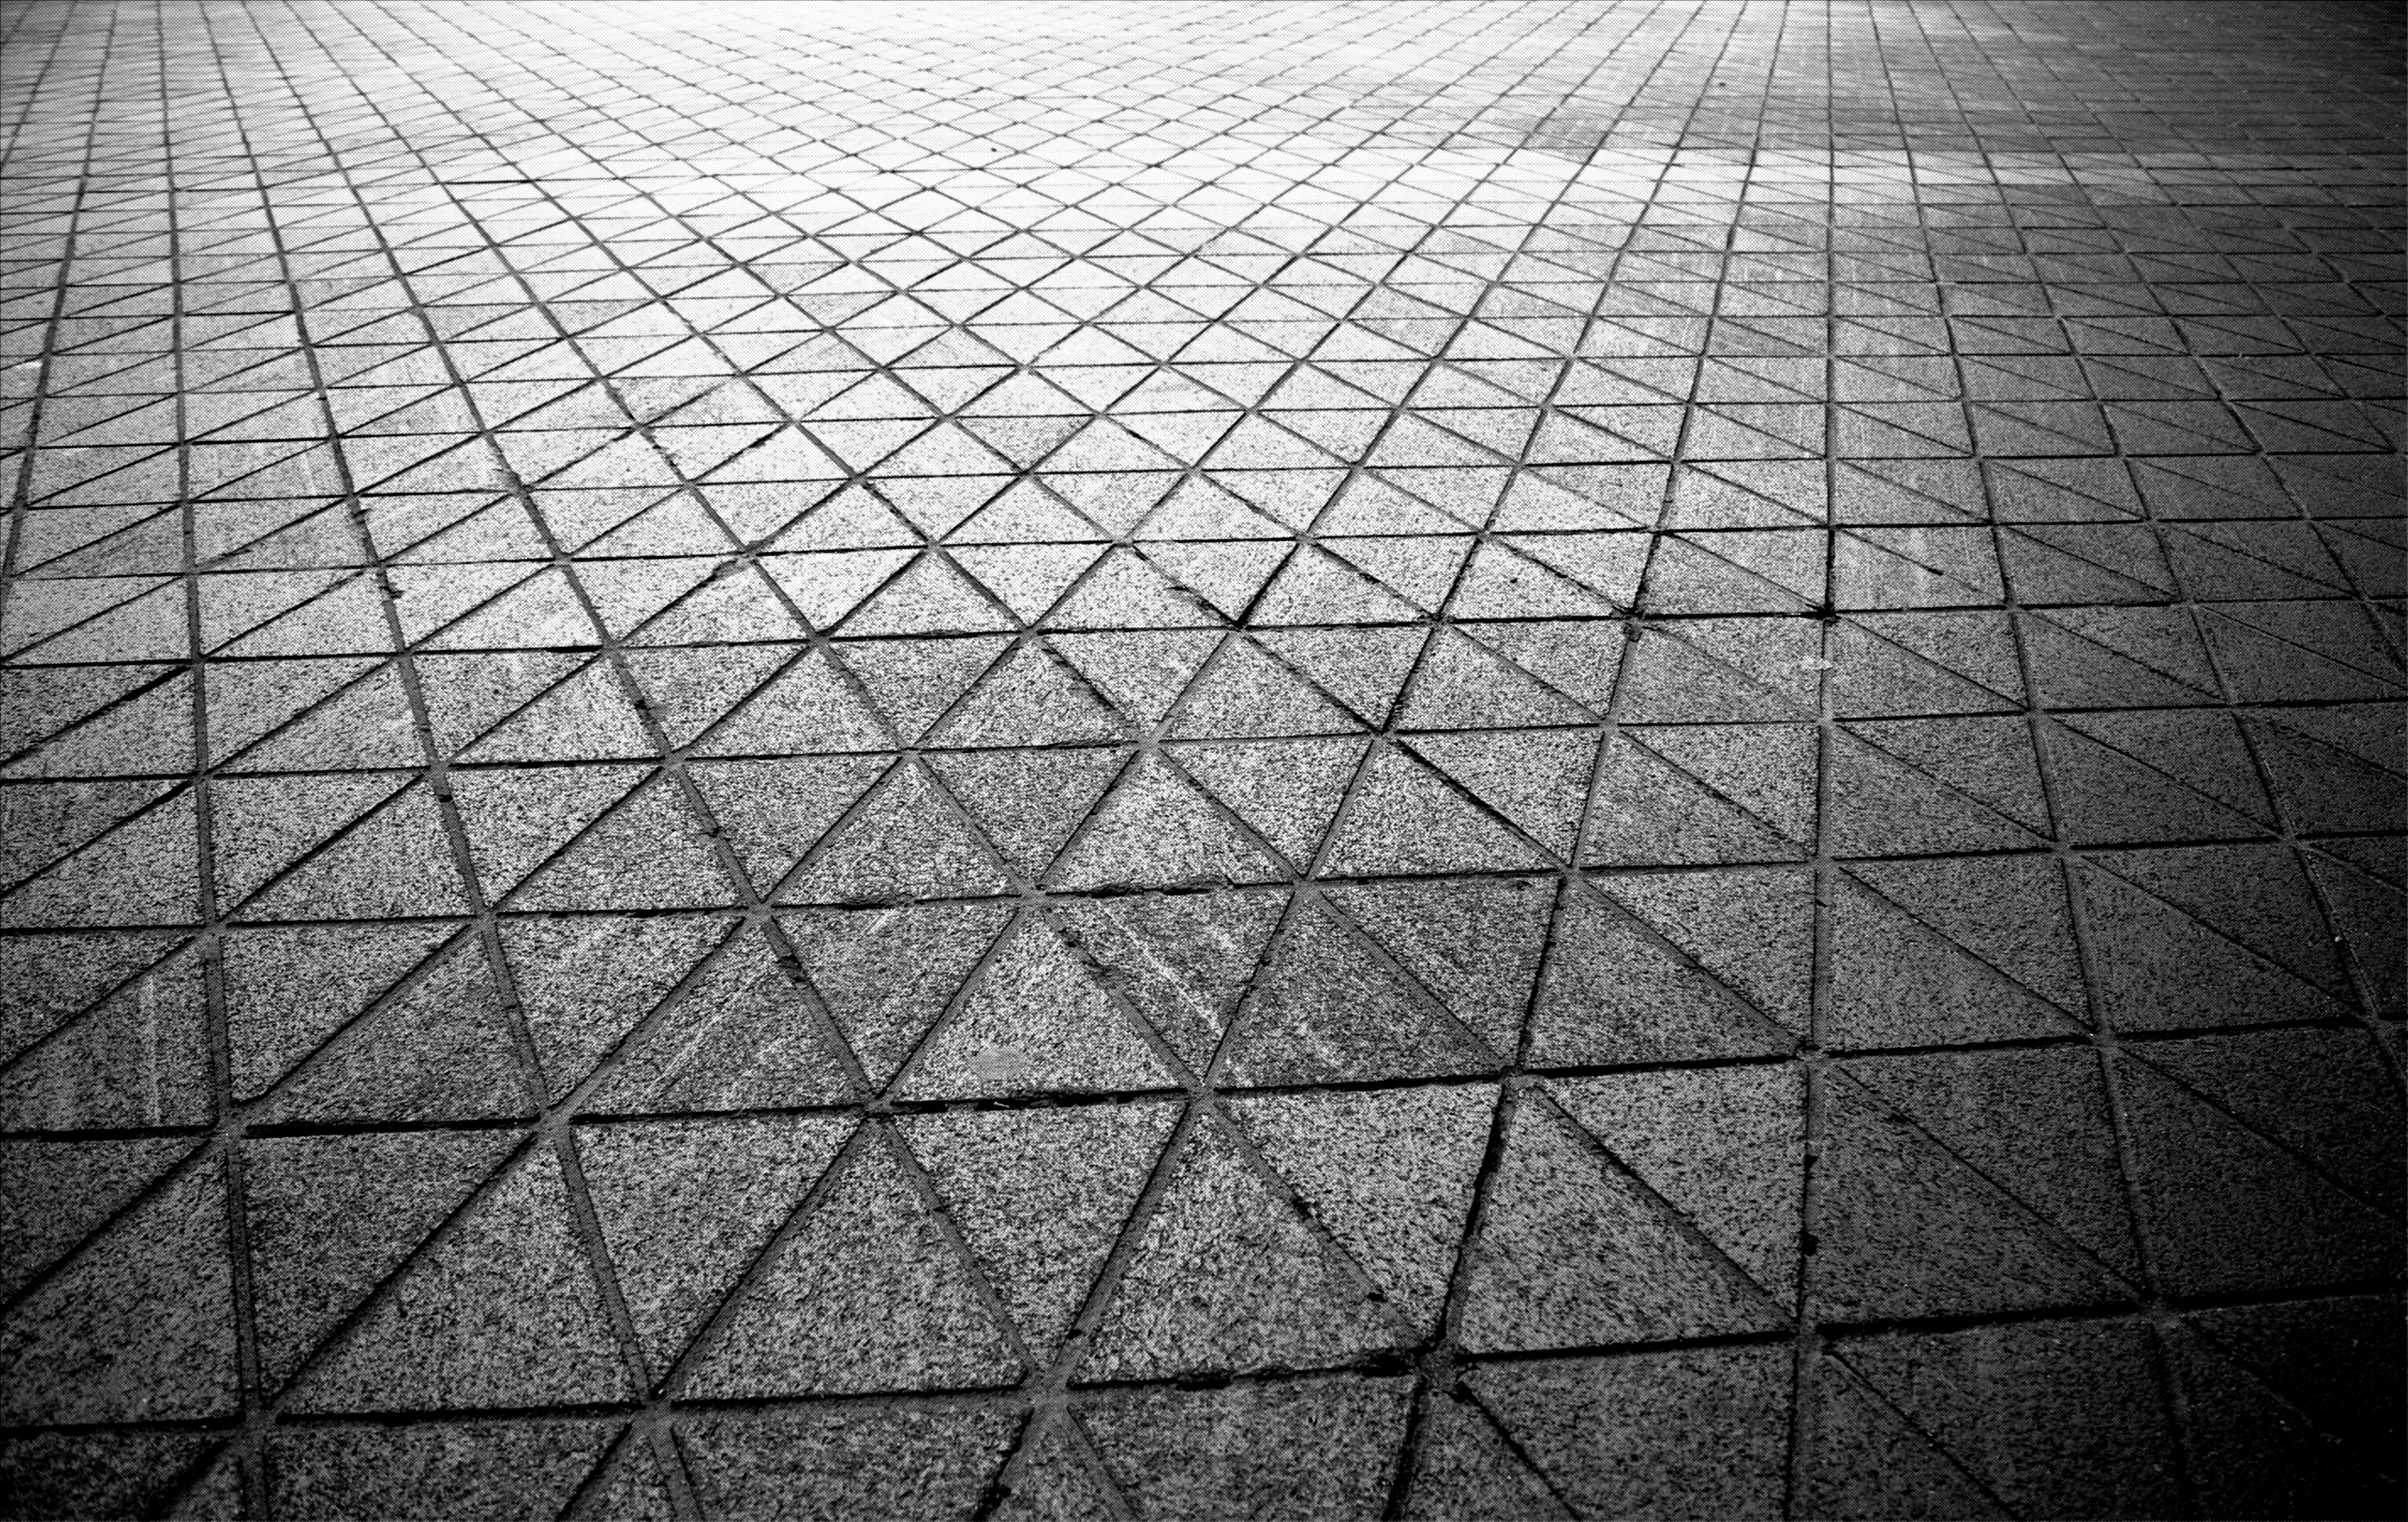
light, black and white, white, texture, skyscraper, urban, wall, walkway, downtown, pattern, line, reflection, color, canon, darkness, black, monochrome, circle, art, lines, eos, rebel, design, symmetry, digital, cracks, shape, oregon, portland, ian, goldstaraward, searchthebest, sane, xsi, linescurves, monochrome photography